Mestizo

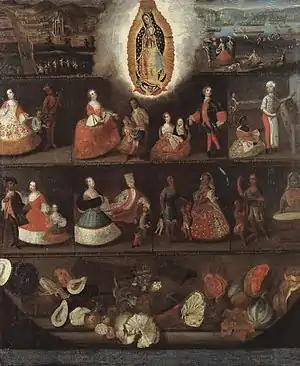
Luis de Mena, Virgin of Guadalupe and castas, 1750. The top left grouping is of an "indio" and an "española", with their Mestizo son. This is the only known casta painting with an "indio" man and española woman.

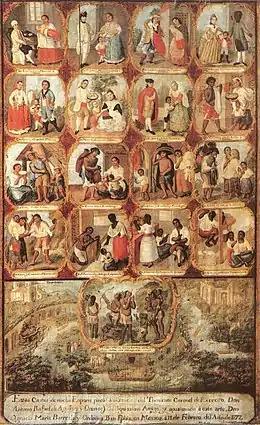
Casta painting showing 16 hierarchically arranged, mixed-race groupings. The top left grouping uses "cholo" as a synonym for "mestizo". Ignacio Maria Barreda, 1777. Real Academia Española de la Lengua, Madrid.

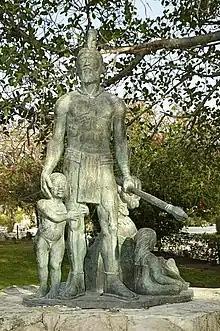
A statue of Gonzalo Guerrero, who adopted the Maya way of life and fathered the first mestizo children in Mexico and in the mainland Americas (the only mestizos before were those born in the Caribbean to Spanish men and Indigenous Caribbean women)

In the Spanish colonial period, the Spanish developed a complex set of racial terms and ways to describe difference. Although this has been conceived of as a "system," and often called the "sistema de castas" or "sociedad de castas", archival research shows that racial labels were not fixed throughout a person's life. Artwork created mainly in eighteenth-century Mexico, "casta paintings," show groupings of racial types in hierarchical order, which has influenced the way that modern scholars have conceived of social difference in Spanish America.